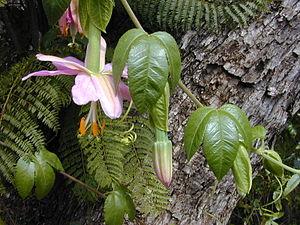
La flore en Colombie se caractérise par une biodiversité importante, avec le taux le plus élevé d'espèces par unité de surface à travers le monde. Plus de 130 000 espèces ont été signalées sur le territoire colombien.